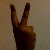
The image shows a hand gesture representing the number 2 in Indian Sign Language.